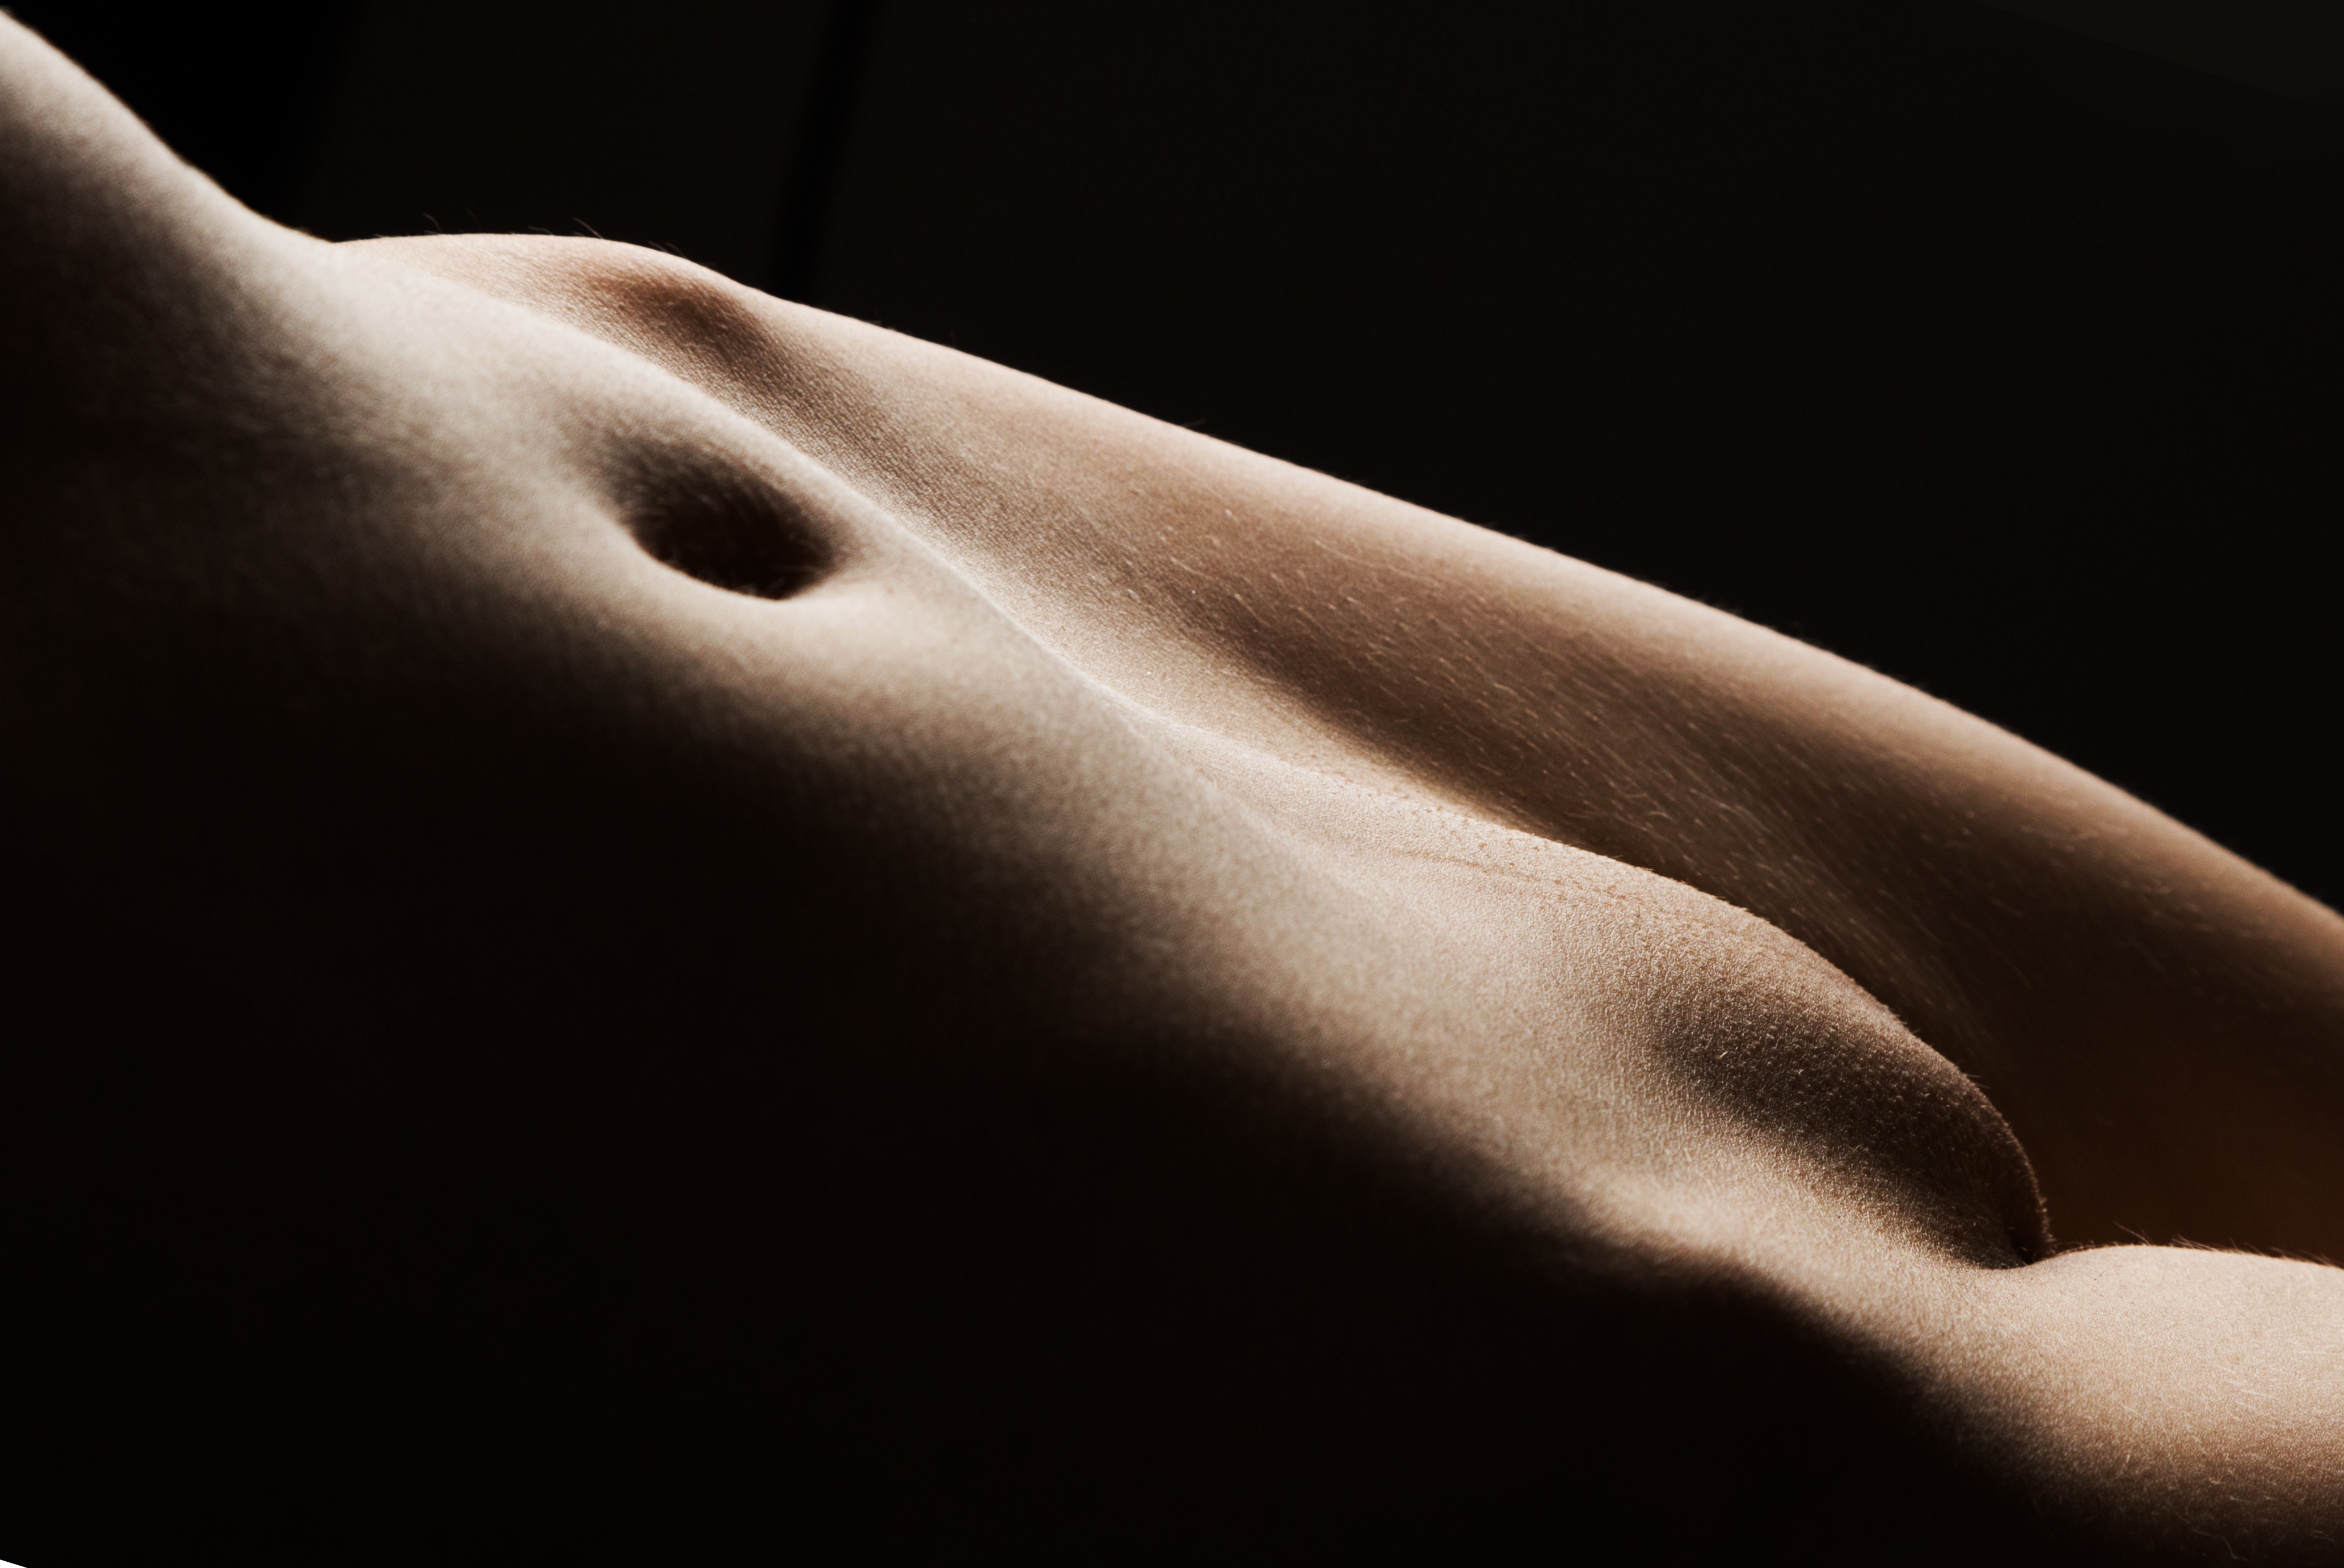
body, arm, human body, neck, jaw, gesture, trunk, art, Tints and shades, darkness, monochrome photography, eyelash, flesh, monochrome, elbow, still life photography, visual arts, human leg, wrist, shadow, sculpture